Stefano Pessina

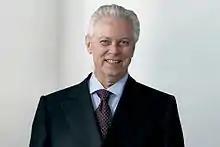
Pessina in 2010

Stefano Pessina (born 4 June 1941) is an Italian-Monegasque billionaire businessman; he is the executive chairman and largest single shareholder of Walgreens Boots Alliance.